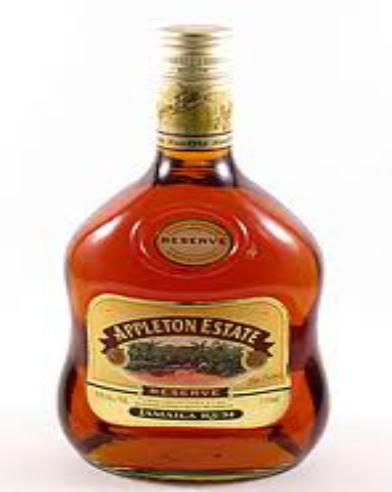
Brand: Appleton Estate
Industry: Food